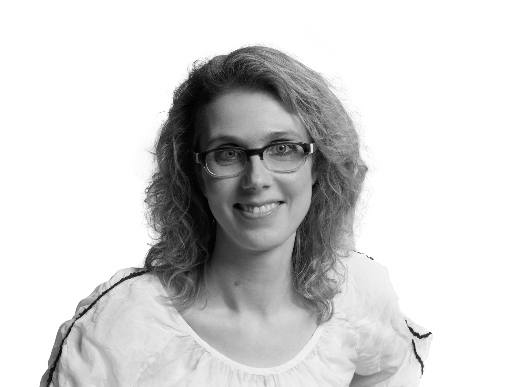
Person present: Yes